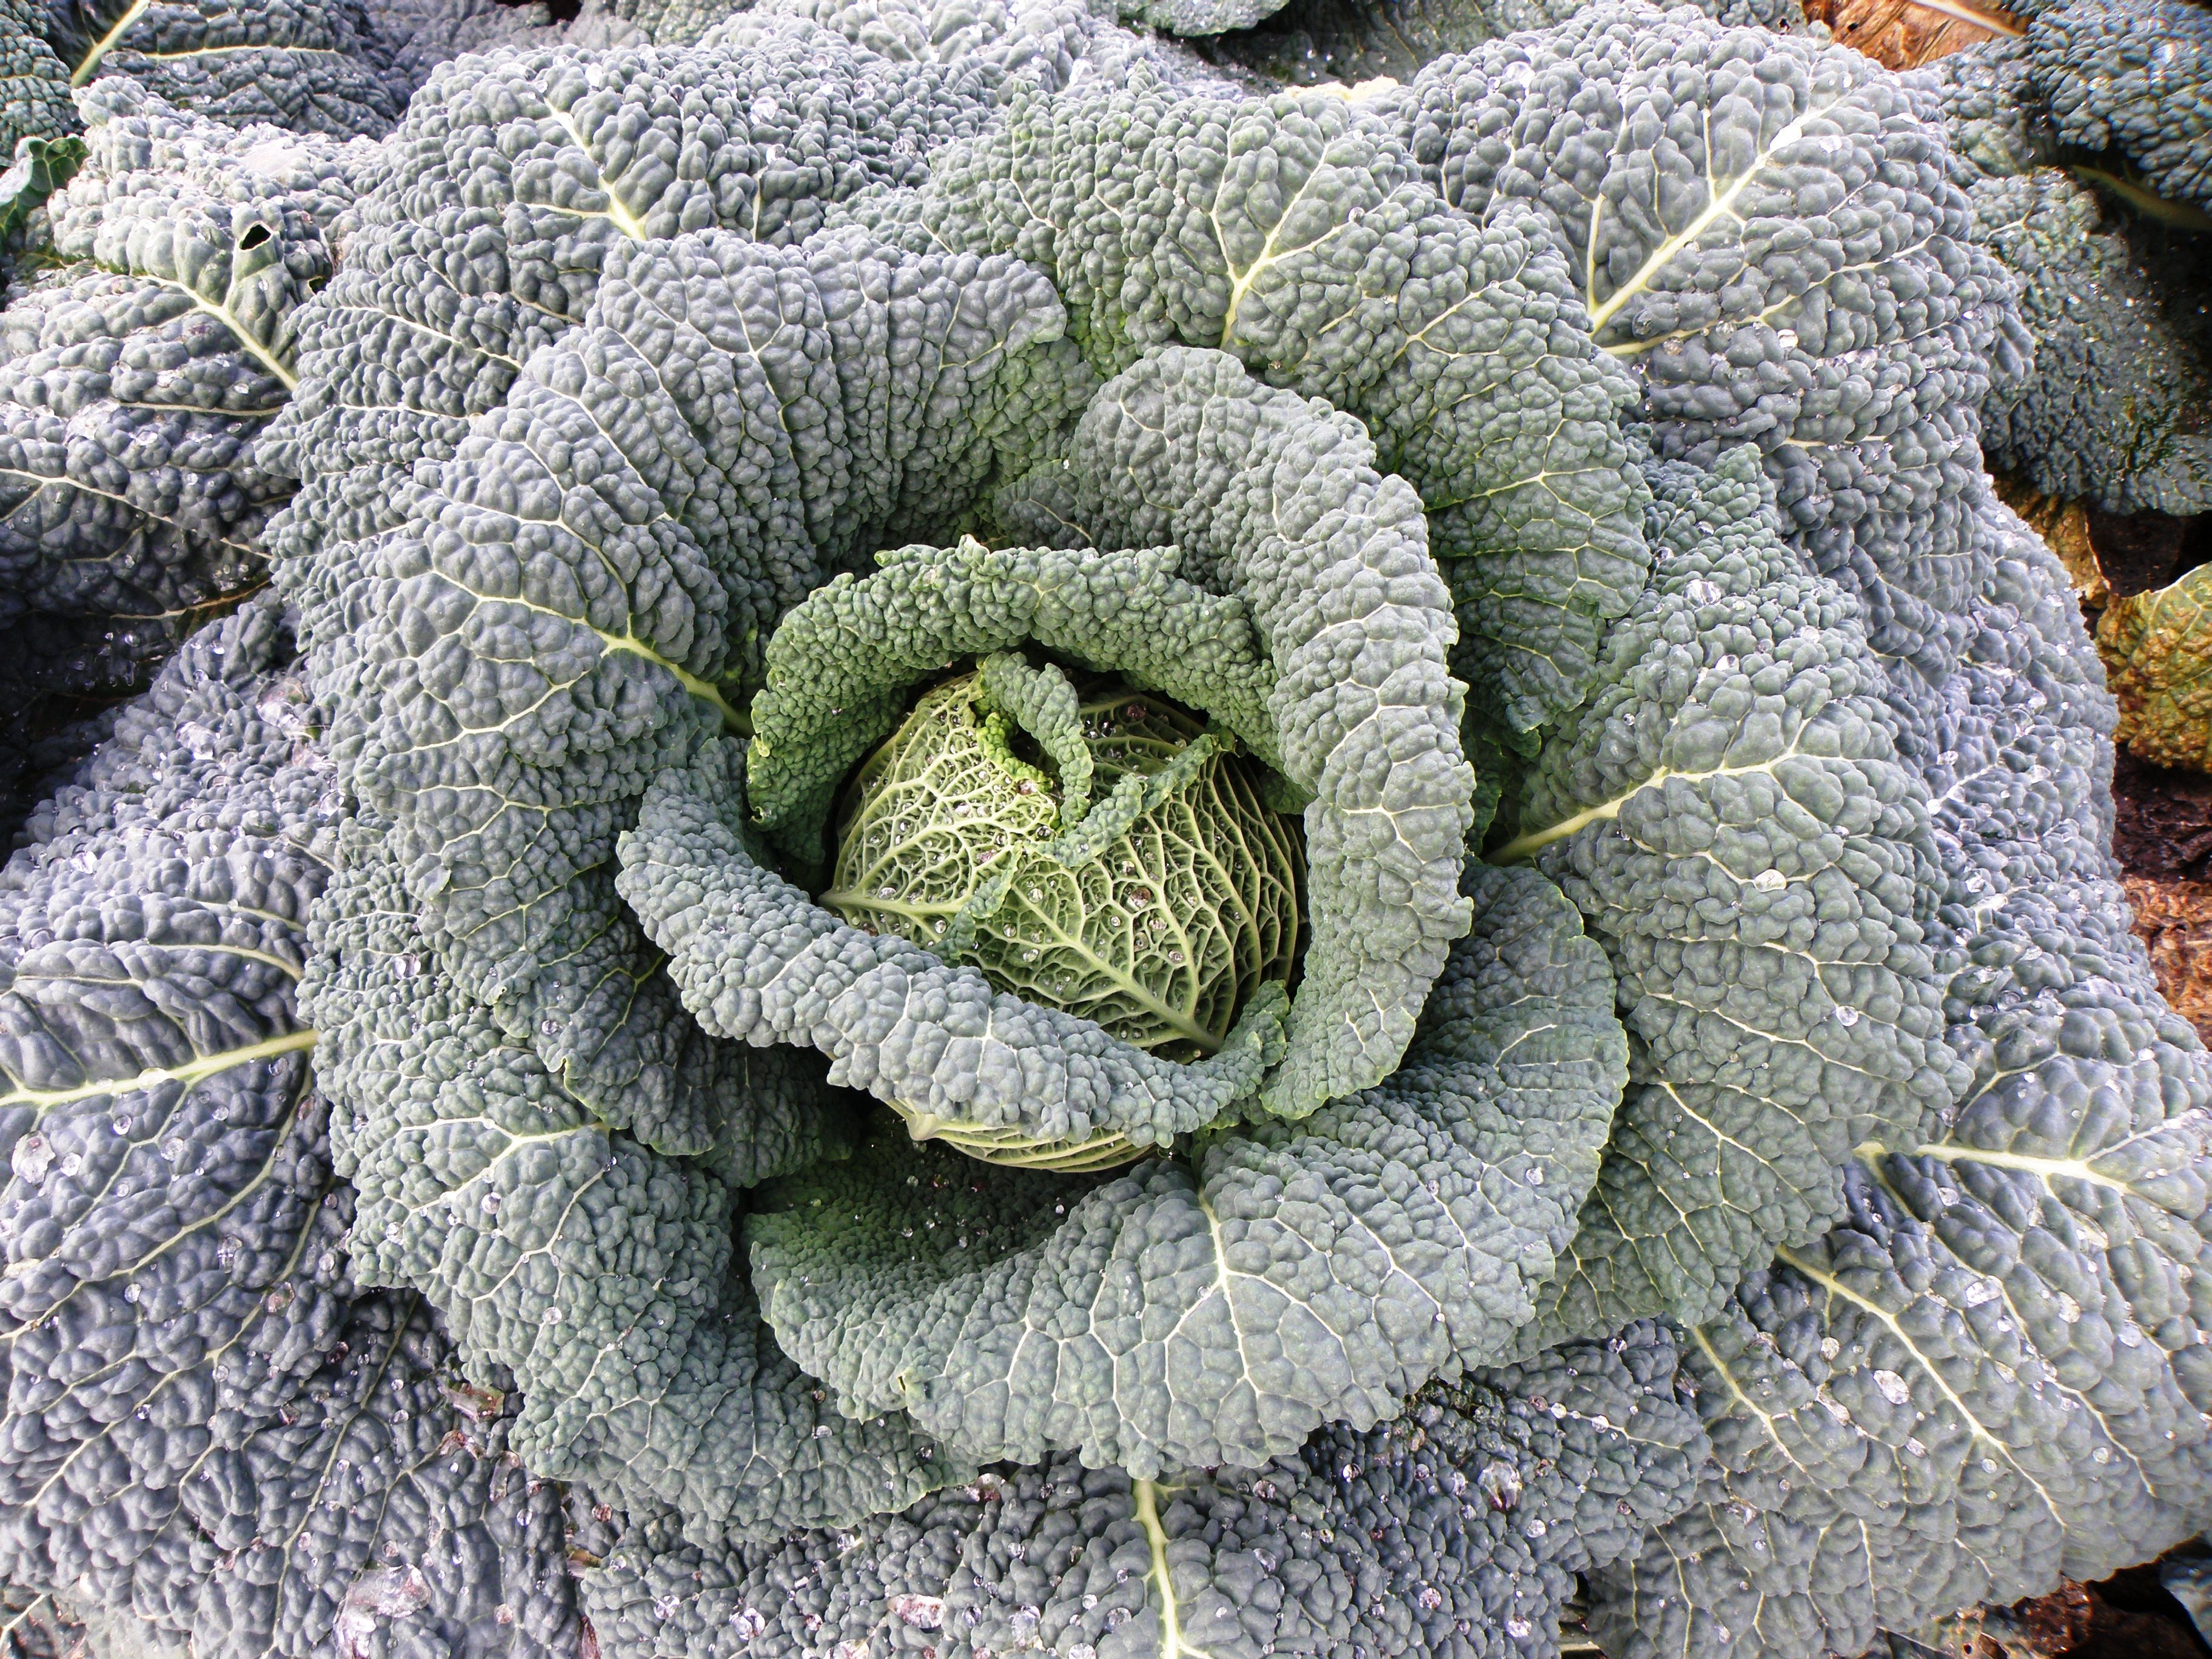
tree, plant, leaf, flower, frost, food, green, produce, vegetable, botany, garden, healthy, flora, kale, vegetables, raw, carving, fresh vegetables